Takamori Yoshikawa

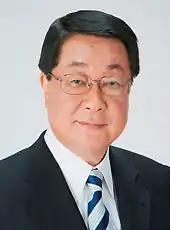
Official portrait, 2013

is a Japanese politician of the Liberal Democratic Party who served as the Minister of Agriculture, Forestry and Fisheries and as a member of the House of Representatives the Hokkaido 2nd district in the Diet.